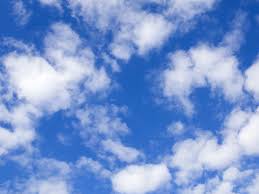
Weather: cloudy or overcast